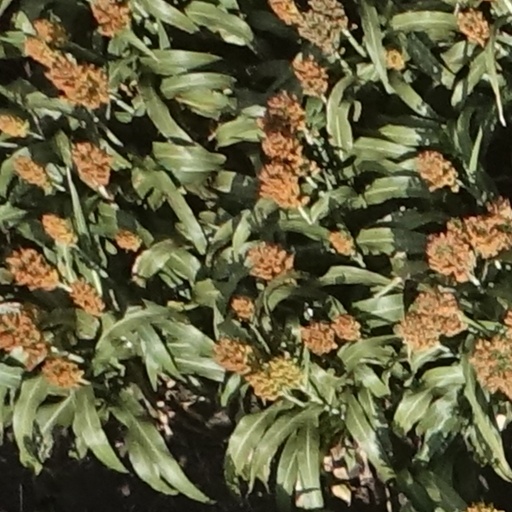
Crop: sorghum